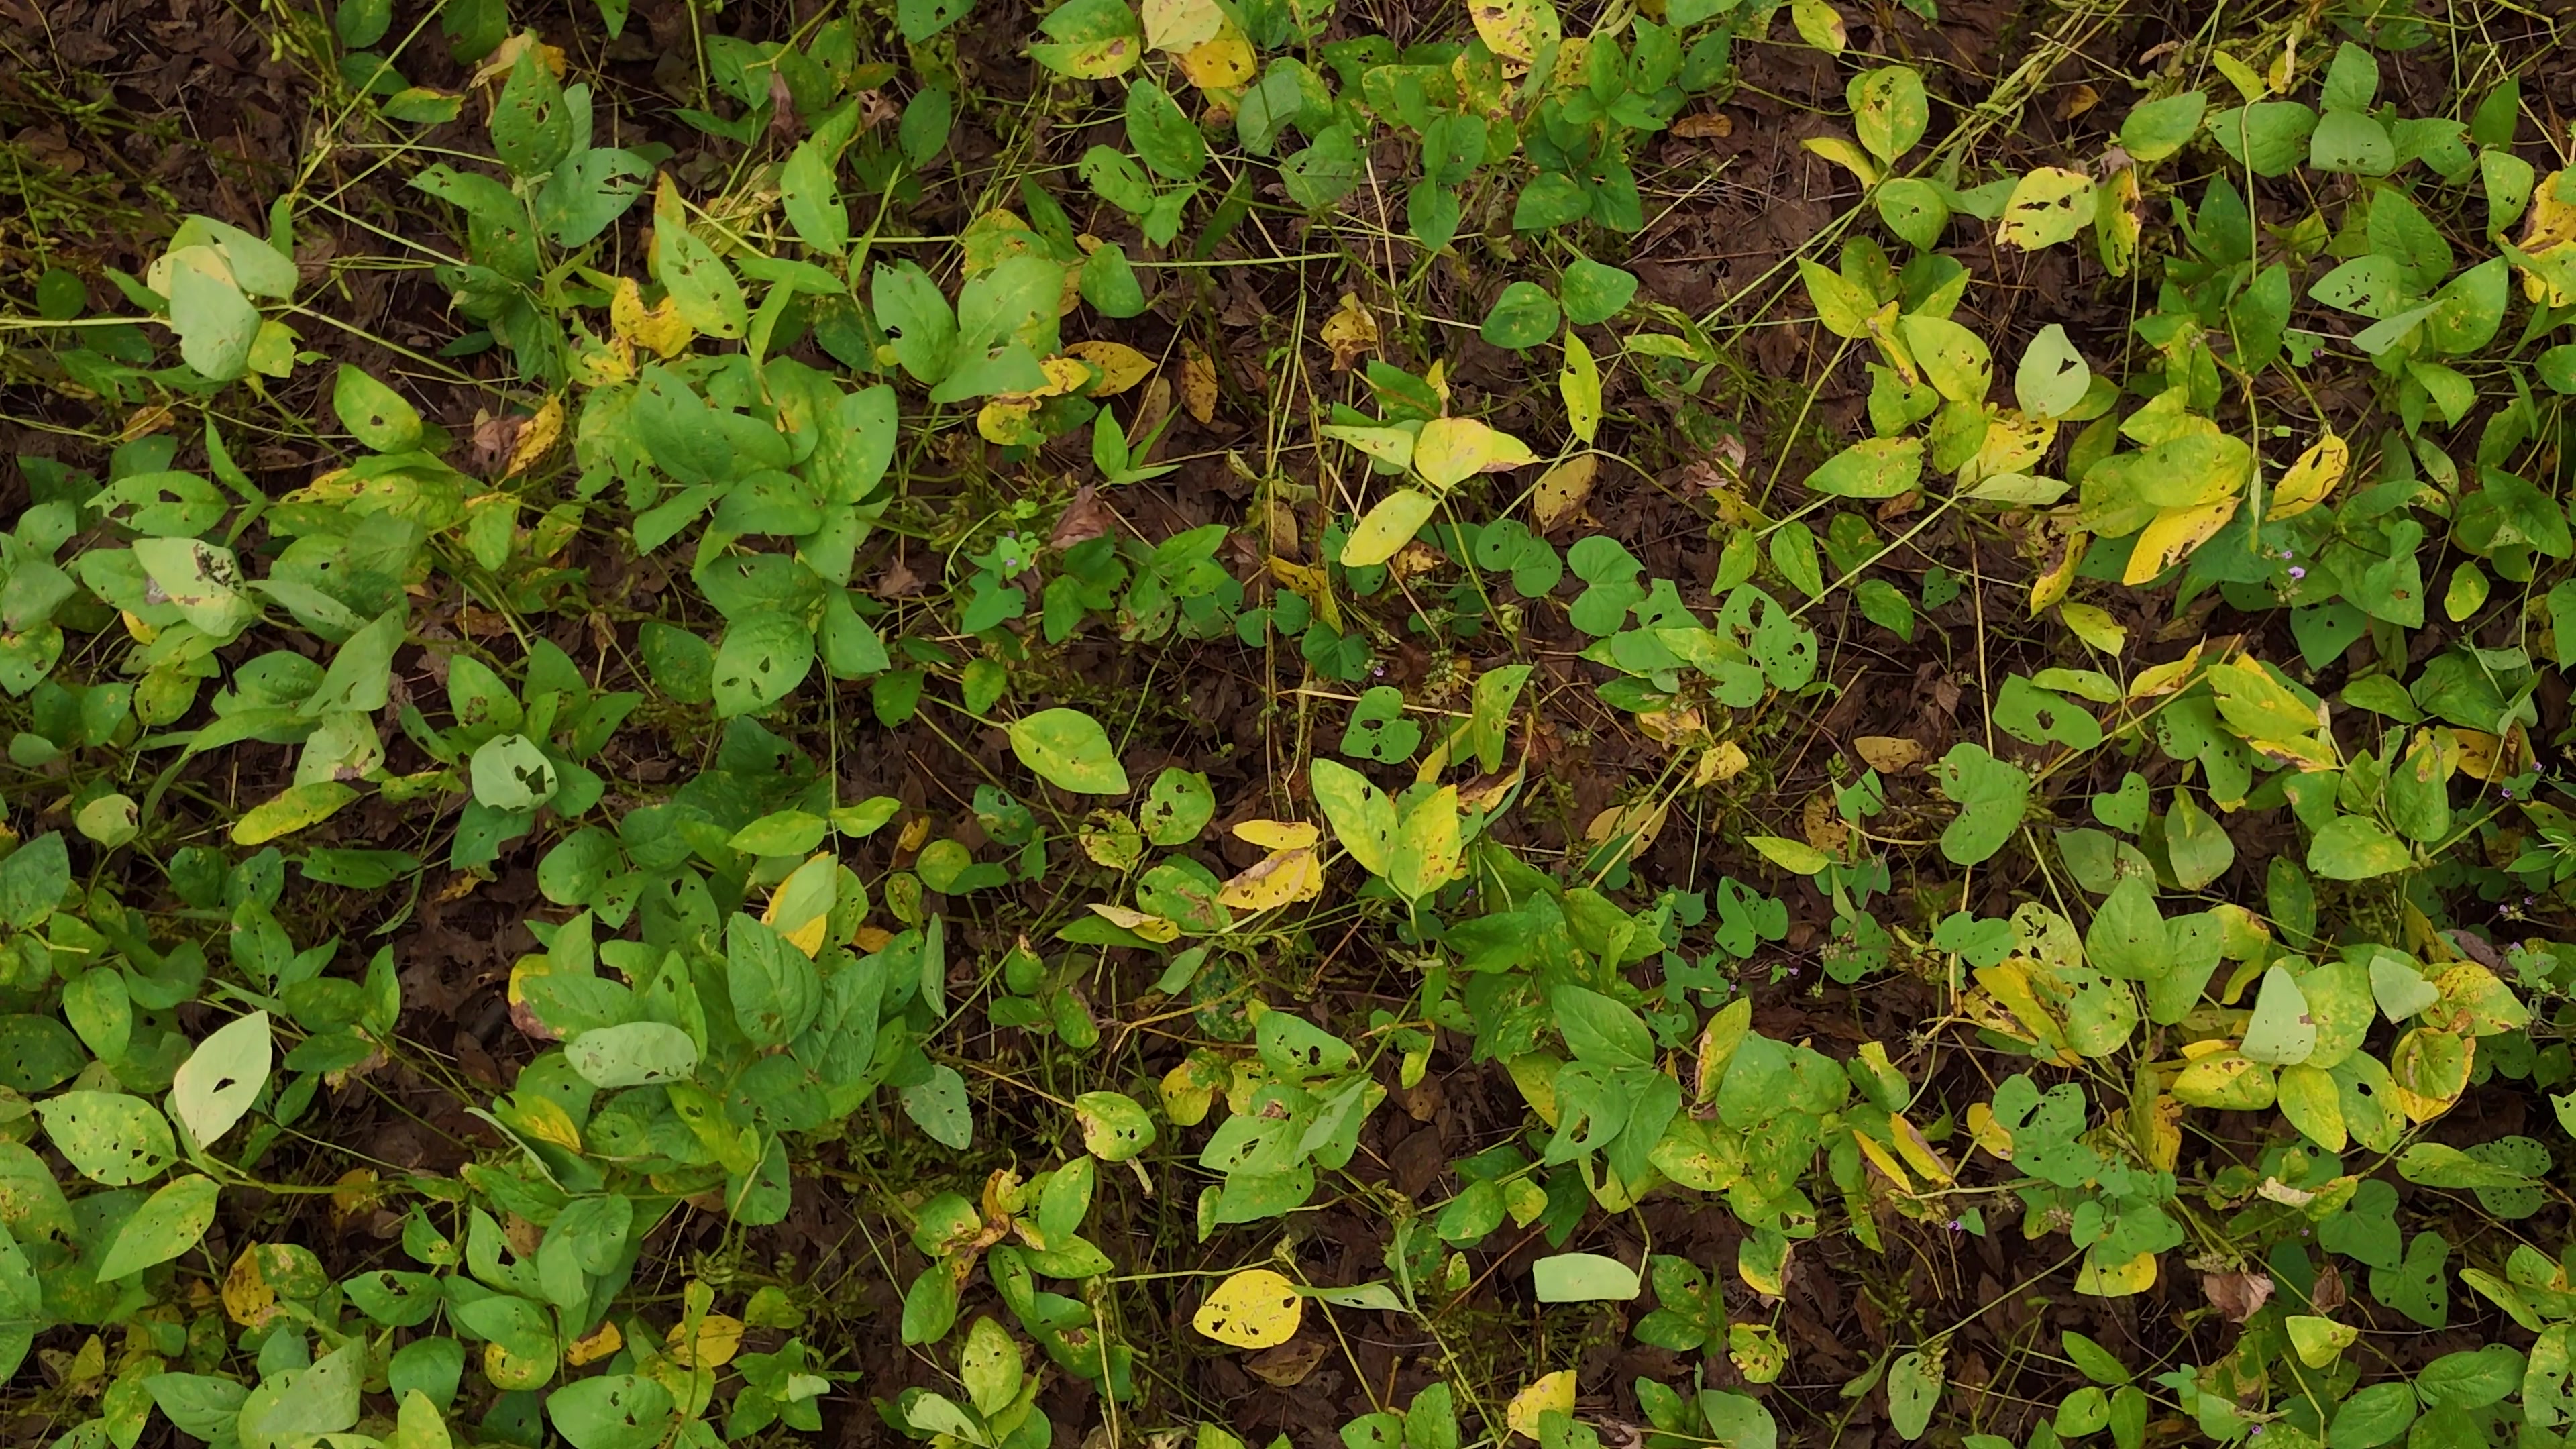
Label: Rust